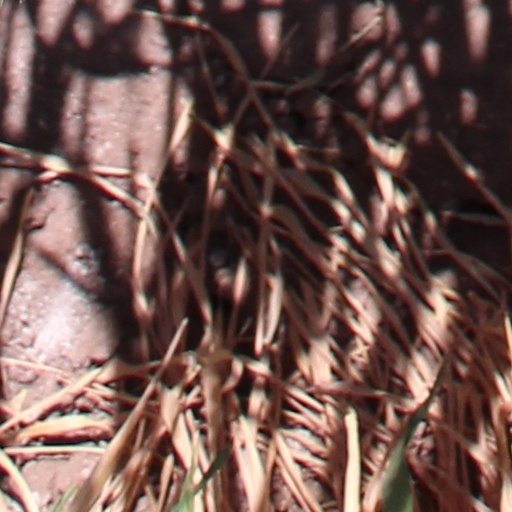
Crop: wheat